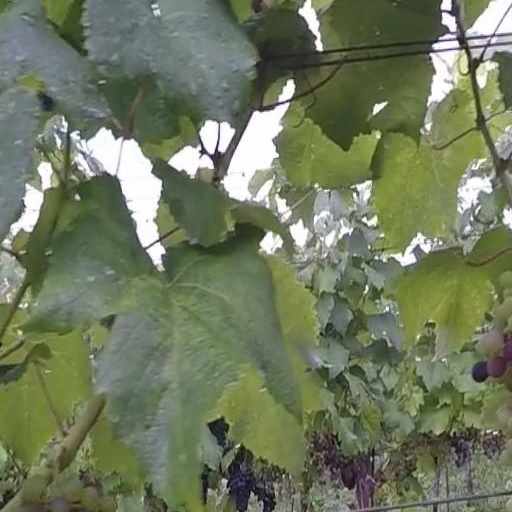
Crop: grape